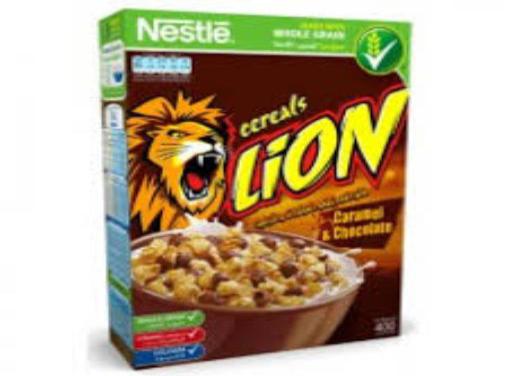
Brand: lion cereal
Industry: Food